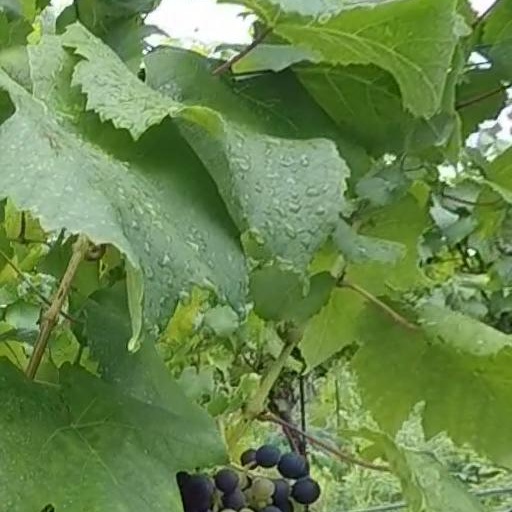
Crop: grape